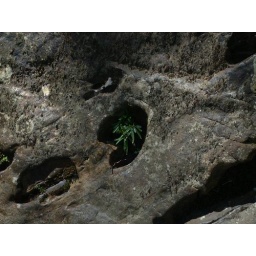
tree in rock